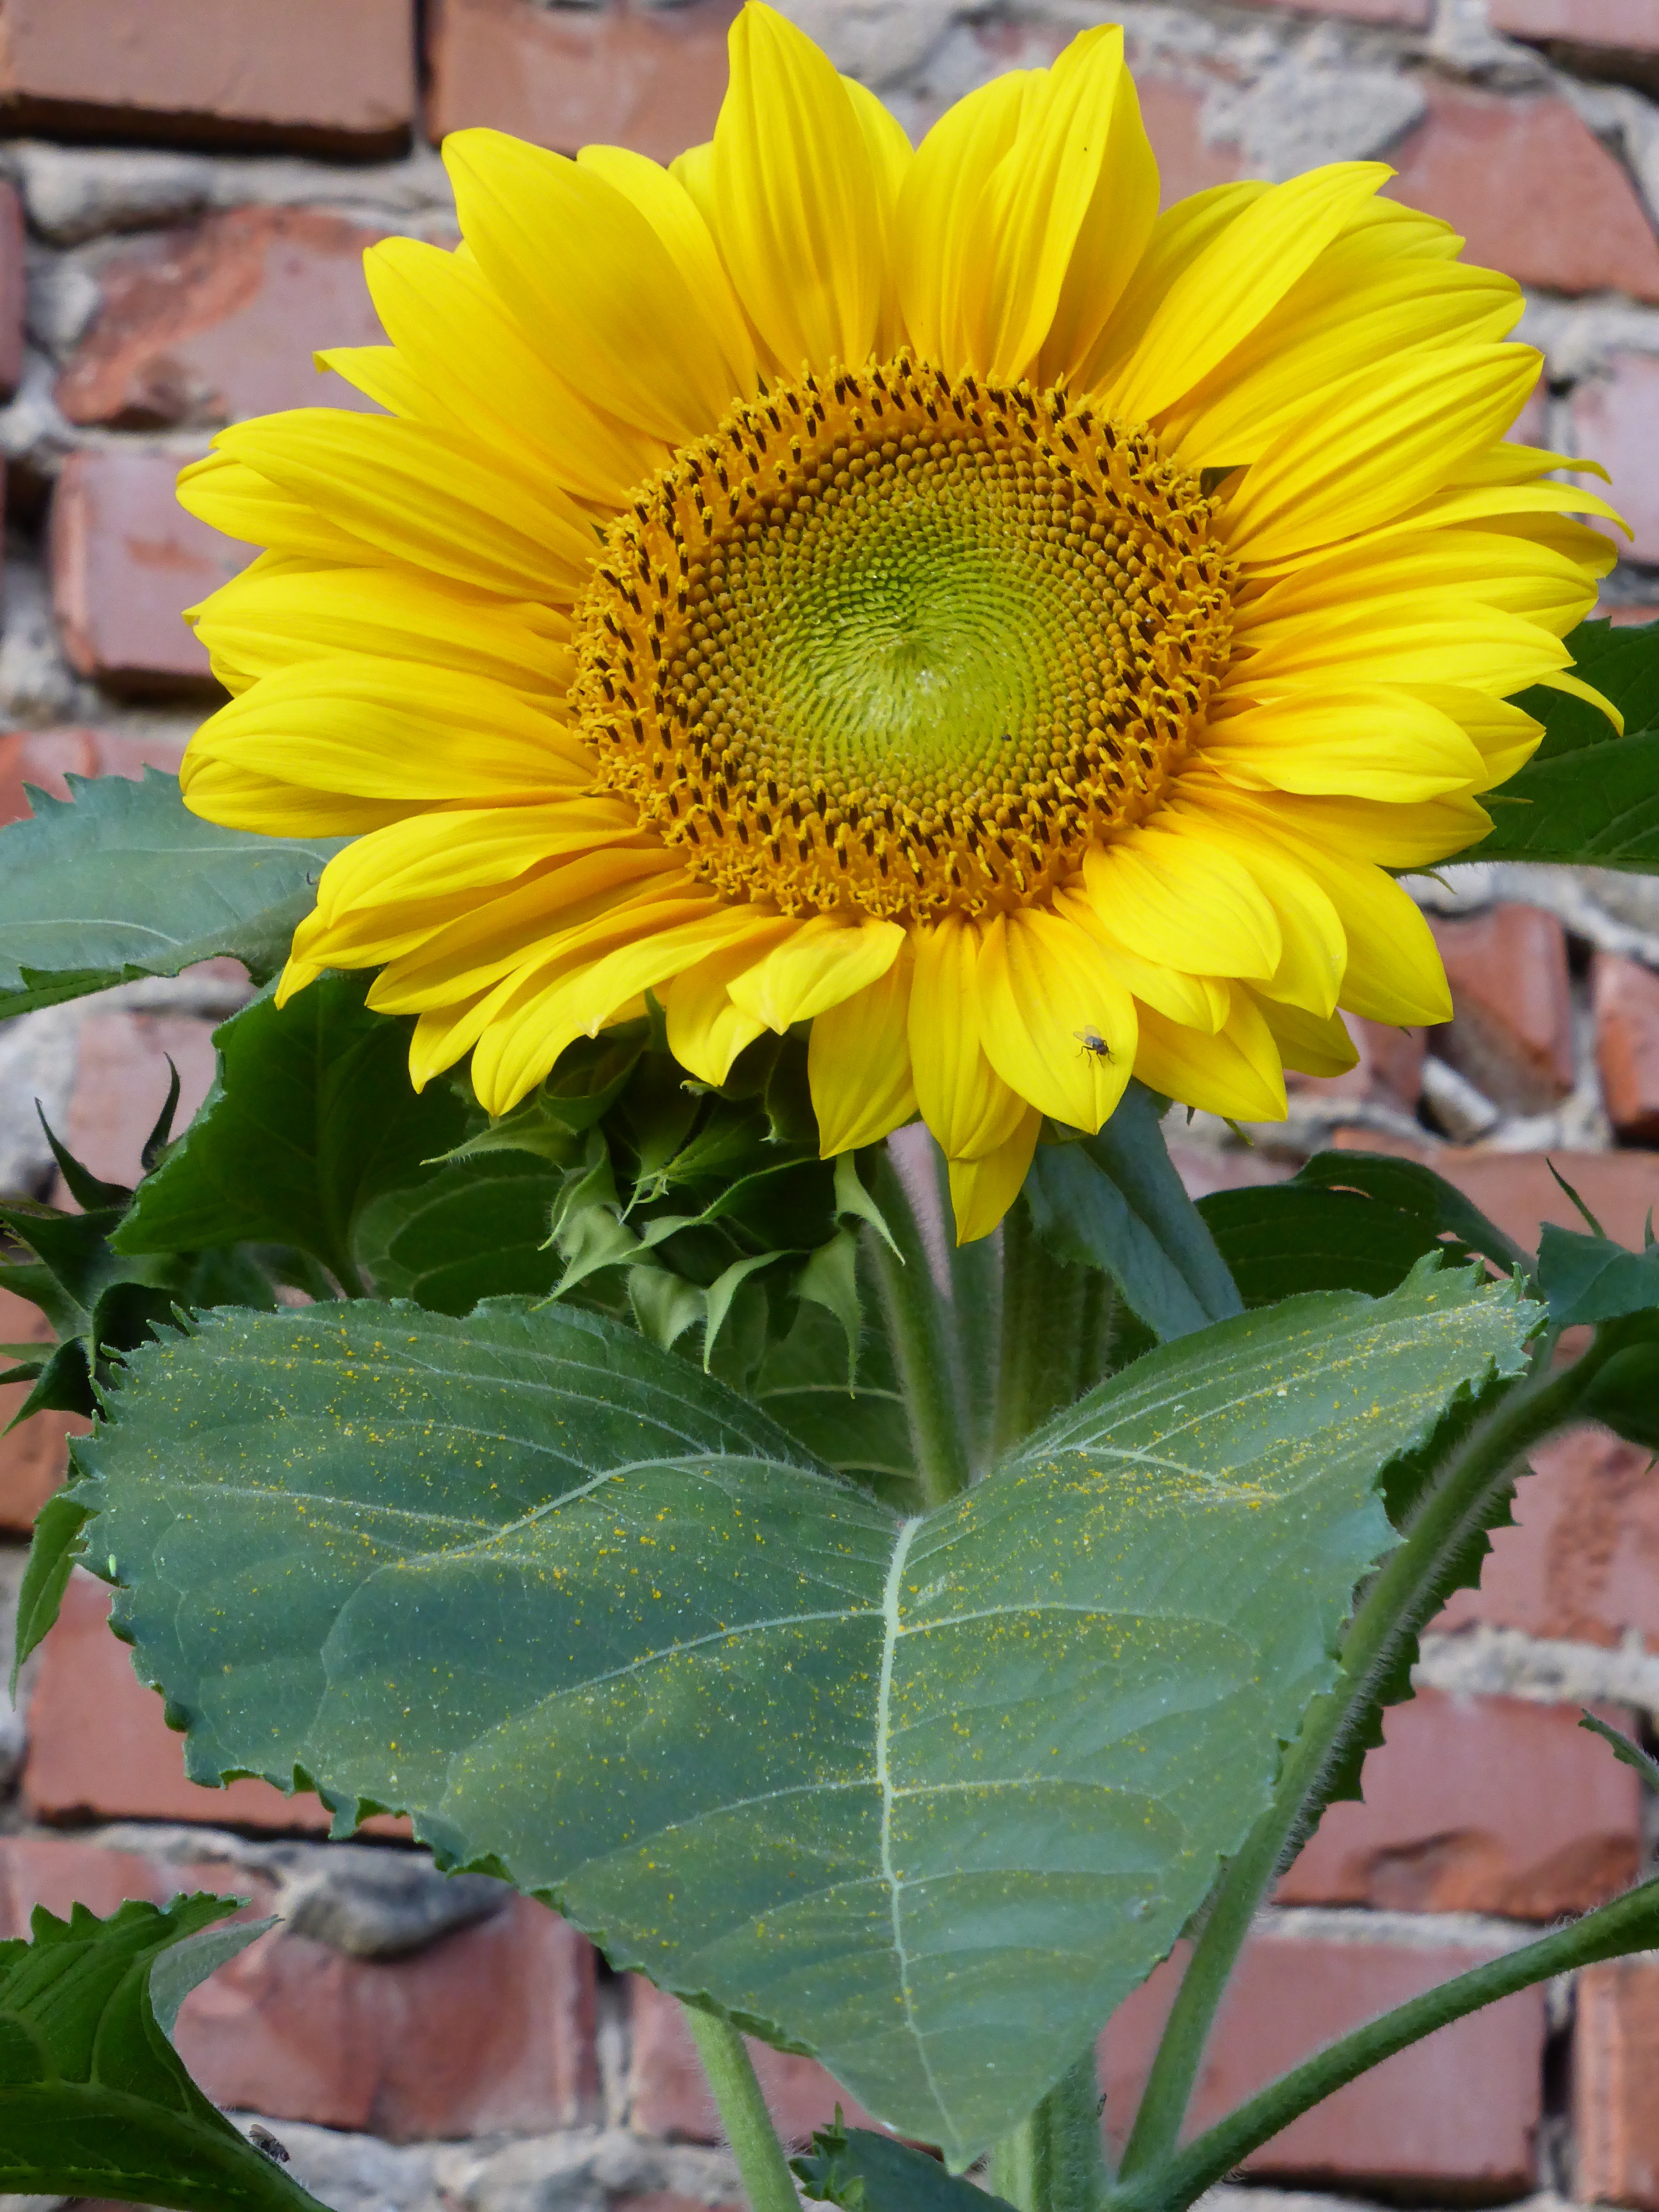
nature, blossom, plant, flower, bloom, summer, botany, yellow, flora, sunflower, leaves, bright, sun flower, inflorescence, flowering plant, daisy family, sunflower seed, annual plant, land plant